List of tallest buildings

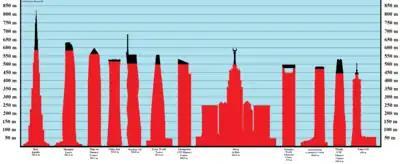
Tallest buildings by highest occupied floor in 2022.

This list of tallest buildings by height to roof ranks completed skyscrapers by height to roof which reach a height of 300 metres (984 ft) or more. Only buildings with continuously occupiable floors are included, thus non-building structures, including towers, are not included. Some assessments of the tallest building use 'height to roof' to determine tallest building, as 'architectural feature' is regarded as a subjective and an imprecise comparative measure. However, in November 2009, the CTBUH stopped using the roof height as the metric for tall buildings because modern tall buildings rarely have a part of the building that can categorically be deemed the roof.